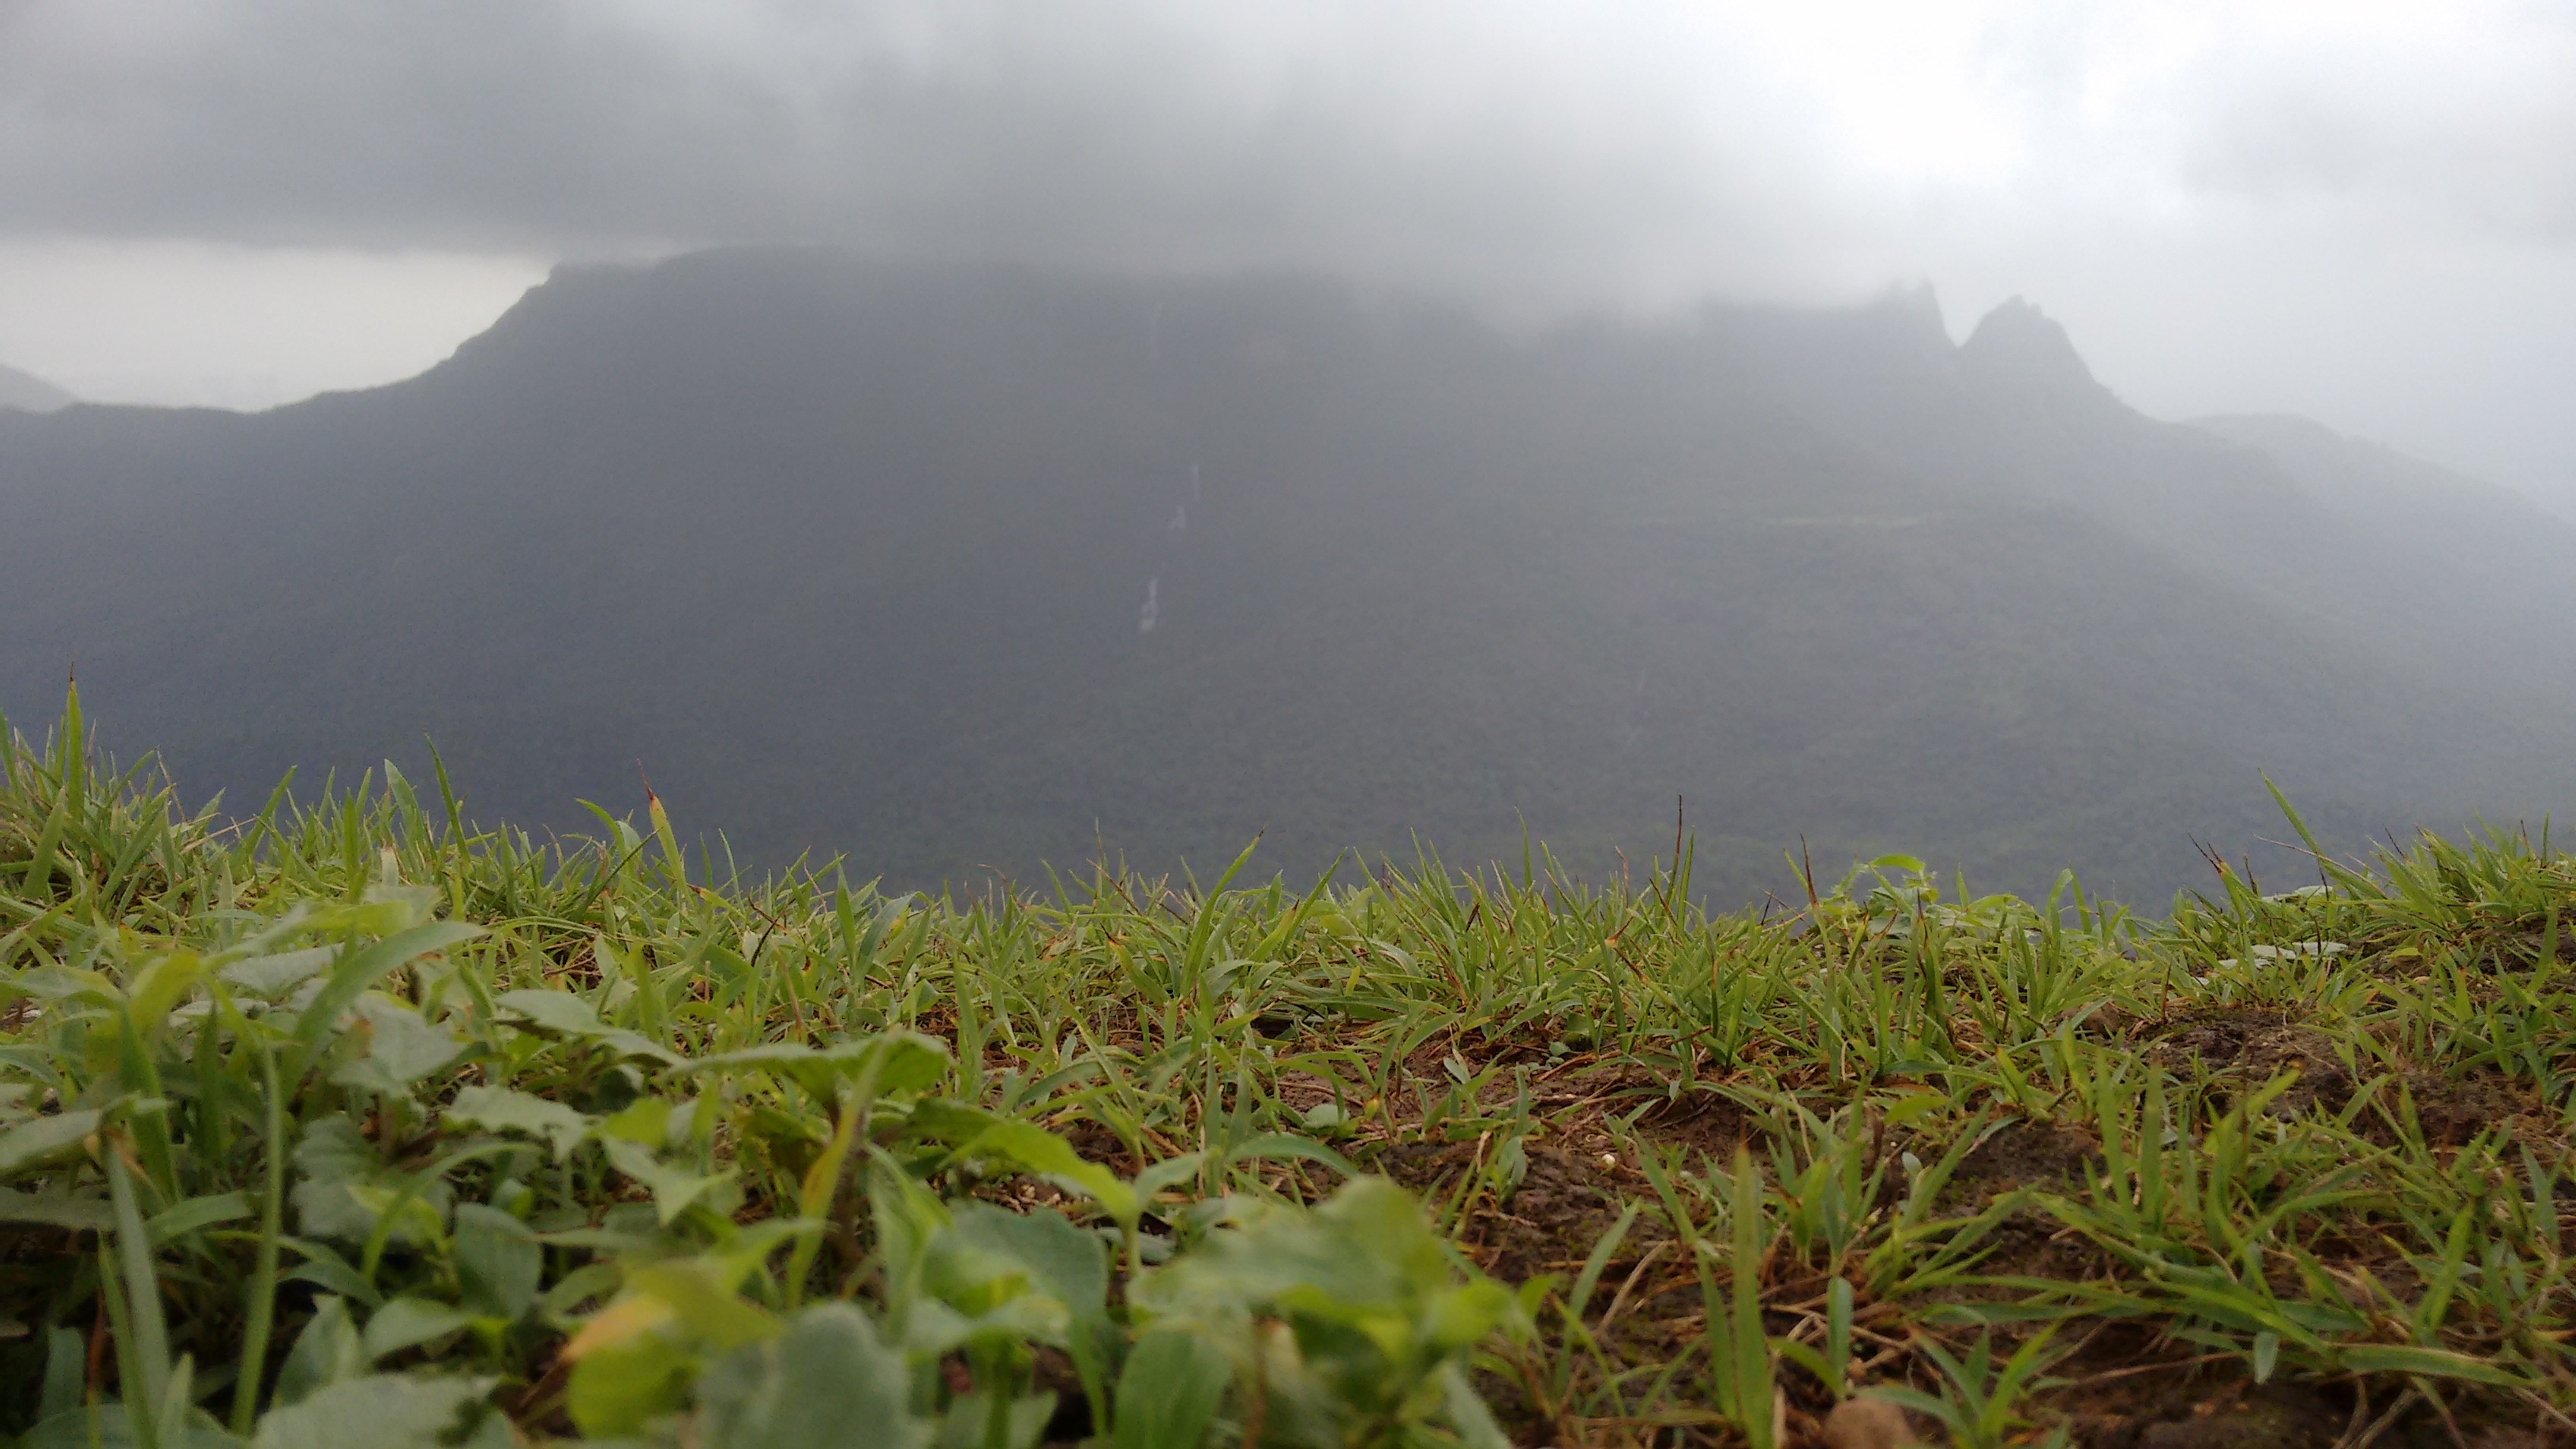
nature, forest, mountain, fog, mist, field, meadow, sunlight, morning, hill, valley, mountain range, weather, agriculture, ridge, grassland, plantation, plateau, habitat, rural area, geographical feature, atmospheric phenomenon, mountainous landforms